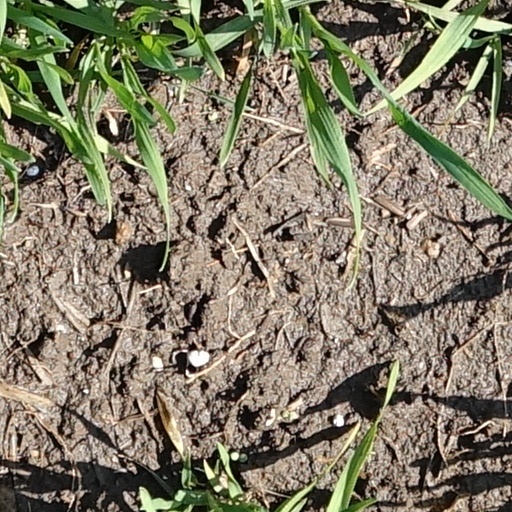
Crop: wheat